1991 Soviet coup attempt

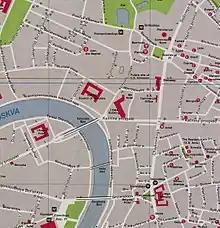
U.S. map of Moscow with 1980s street names

Yeltsin initially wanted to remain at the dacha and organize a rival government, but Kobets advised his group to travel to the White House, Russia's parliament building, to maintain communications with coup opponents. They arrived and occupied the building at 9:00am. Together with Silayev and Khasbulatov, Yeltsin issued a declaration "To the Citizens of Russia" that condemned the GKChP's actions as a reactionary anti-constitutional coup. The military was urged not to take part in the coup, and local authorities were asked to follow laws from the RSFSR President rather than the GKChP. Although he initially avoided the measure to avoid sparking a civil war, Yeltsin also subsequently took command of all Soviet military and security forces in the RSFSR. The joint declaration called for a general strike, with the demand to let Gorbachev address the people. This declaration was distributed around Moscow in the form of flyers, and disseminated nationwide through medium-wave radio and Usenet newsgroups via the RELCOM computer network. "Izvestia" newspaper workers threatened to go on strike unless Yeltsin's proclamation was printed in the paper.